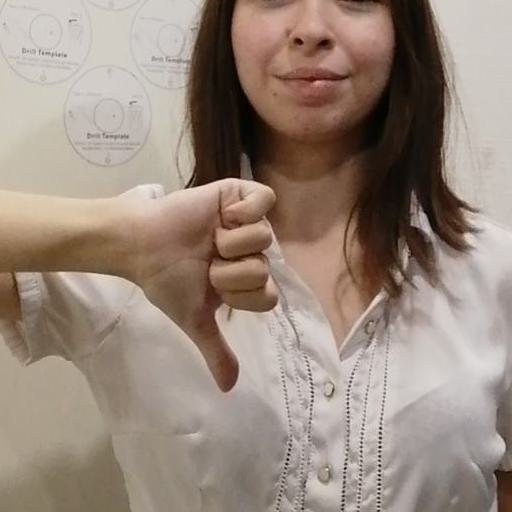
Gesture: dislike